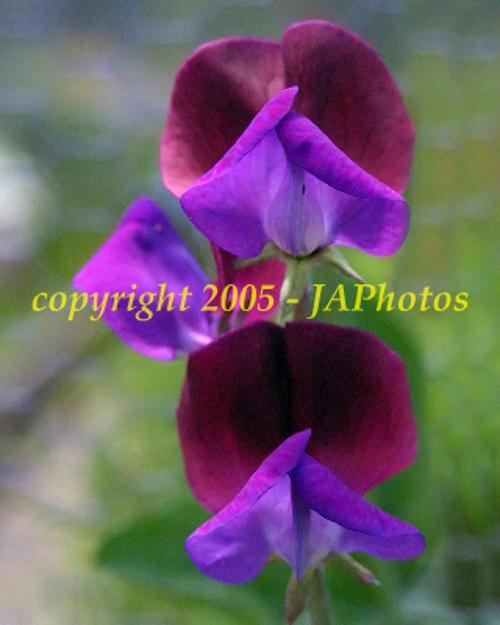
Label: sweet pea